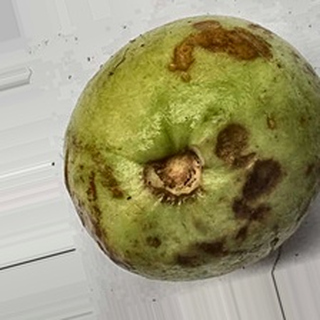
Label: guava_anthracnose